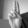
ASL letter: U